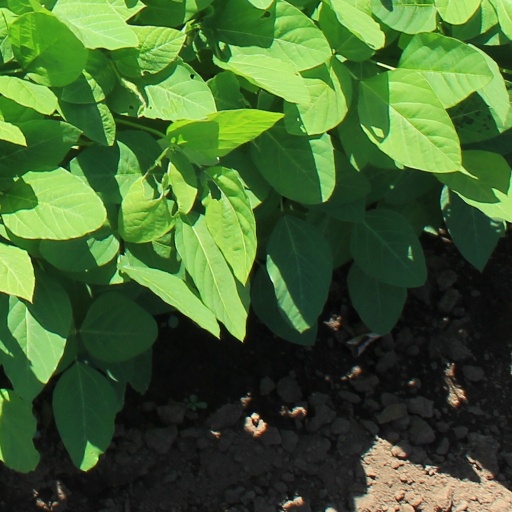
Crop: soybean